Lipetsk

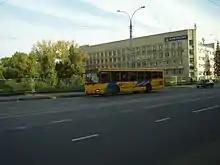
Bus in Lipetsk, 2007

Since 1868, there is a railway connection between Lipetsk and Moscow. Trams, trolleybuses and buses provide local public transportation. The municipality aspires to renovate the tramway network as it is largely segregated from motor traffic. It has negotiated a 10-year, RUR 30 billion loan from the European Bank of Reconstruction & Development for tramway renewal.